Raid of Nassau

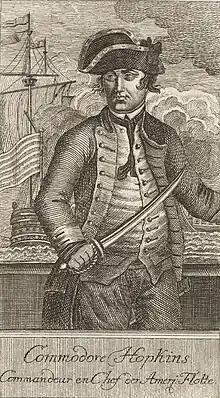
A French engraving of Esek Hopkins

When the American Revolutionary War broke out in 1775, Lord Dunmore, the colonial governor of Virginia, ordered Royal Navy sailors under his command to remove the gunpowder from the Williamsburg gunpowder magazine to the island of New Providence in the British colony of the Bahamas, in order to keep it from falling into the hand of Patriot militia. The colonial governor of the Bahamas, Montfort Browne, was alerted by British general Thomas Gage in August 1775 that the American Patriots might make attempts to seize the gunpowder stored in the Bahamas.